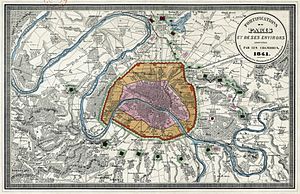
Paris forhenværende kommuner
Kort over Paris med omgivelser, med dets volde, 1841.
Paris forhenværende kommuner var de kommuner, der lå der hvor det nuværende Paris departement ligger. De lå oprindeligt i departementet Seine, som blev oprettet efter den franske revolution.